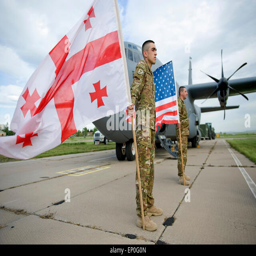
soldiers wait to welcome paratroopers for exercise